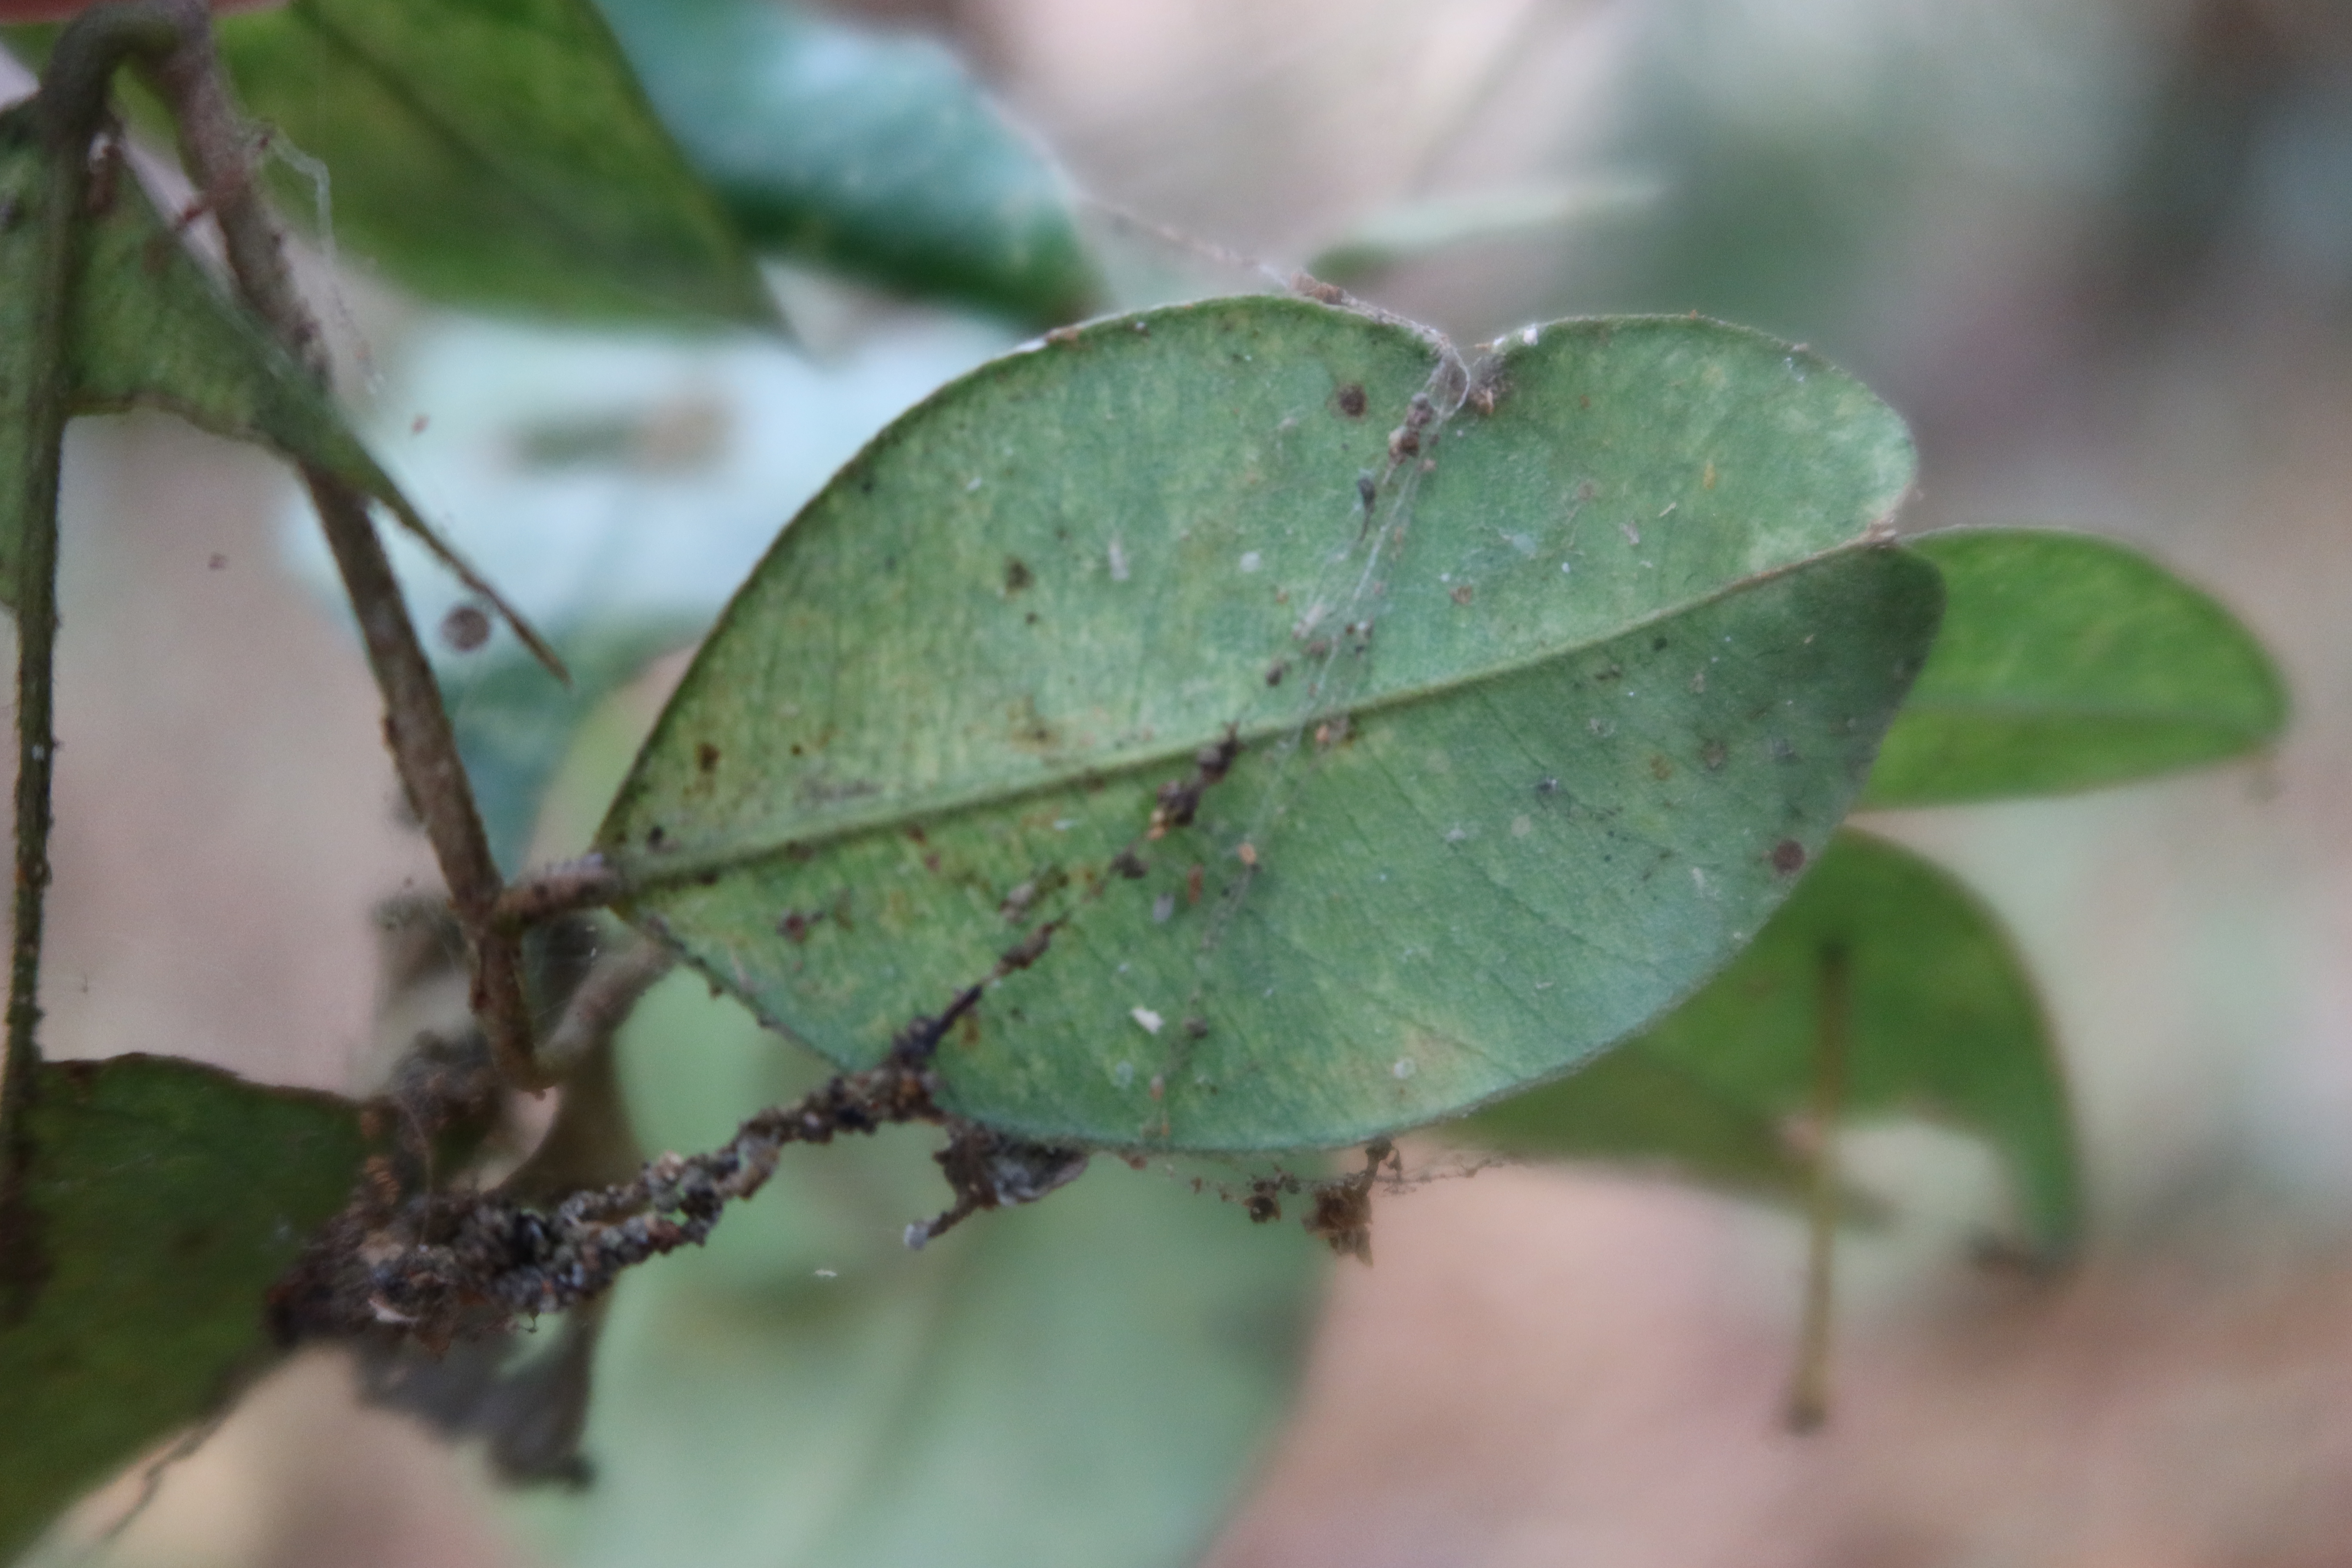
Label: Spiders